All Because of the Dog

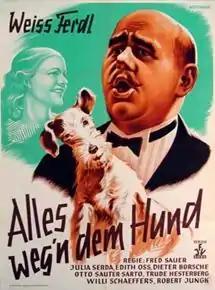

All Because of the Dog is a 1935 German comedy film directed by Fred Sauer and starring Weiß Ferdl, Julia Serda and Edith Oß. Location shooting took place around Munich and Tegernsee. The film's sets were designed by the art directors Otto Guelstorff and Hans Minzloff.